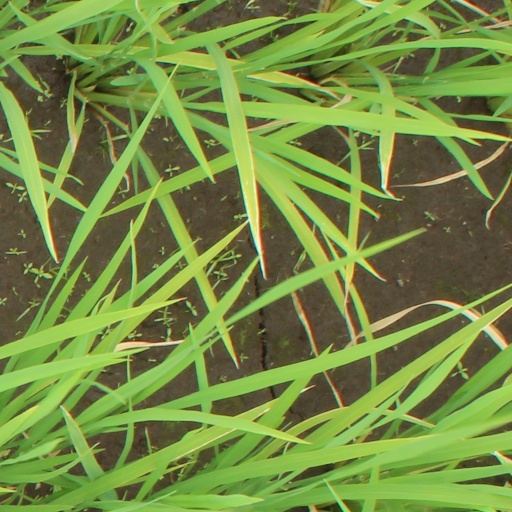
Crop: rice